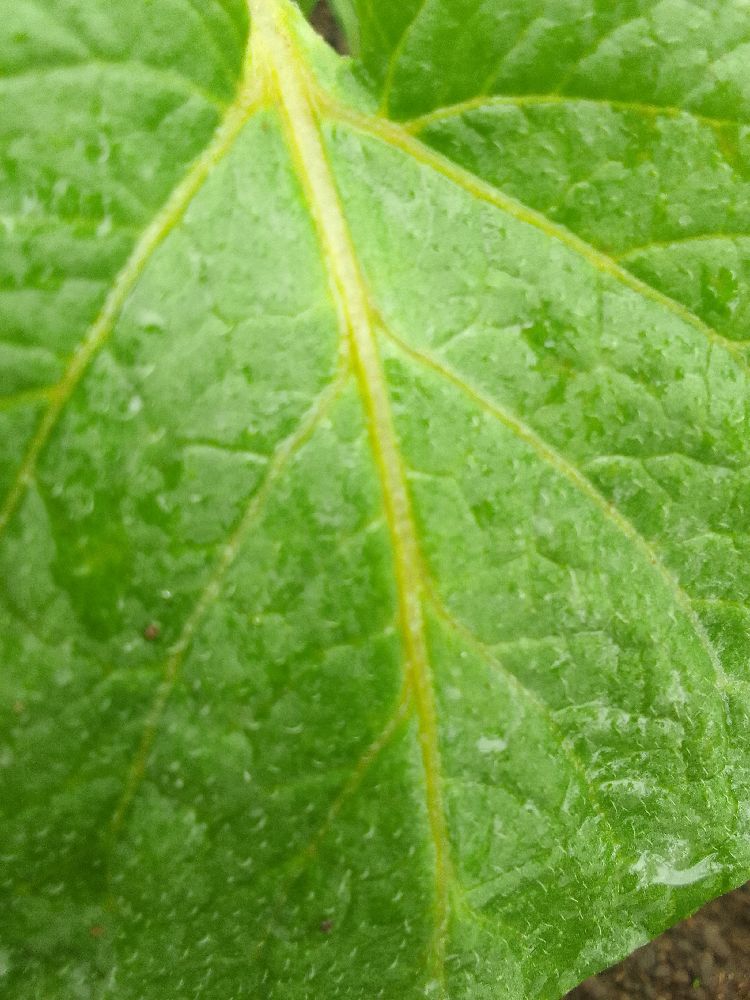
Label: Healthy